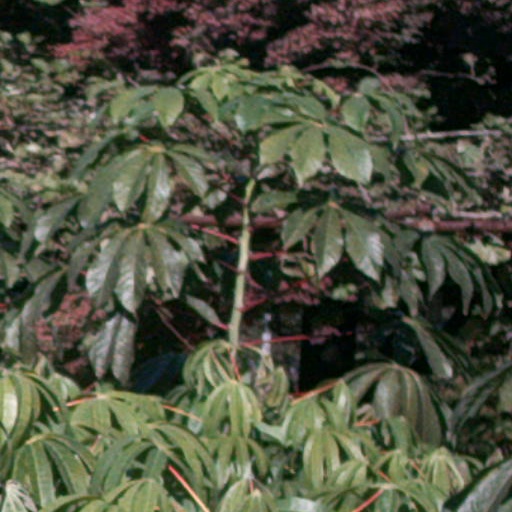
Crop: cassava